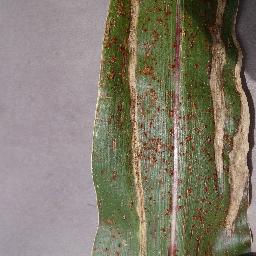
Label: Corn_(Maize)___Northern_Leaf_Blight